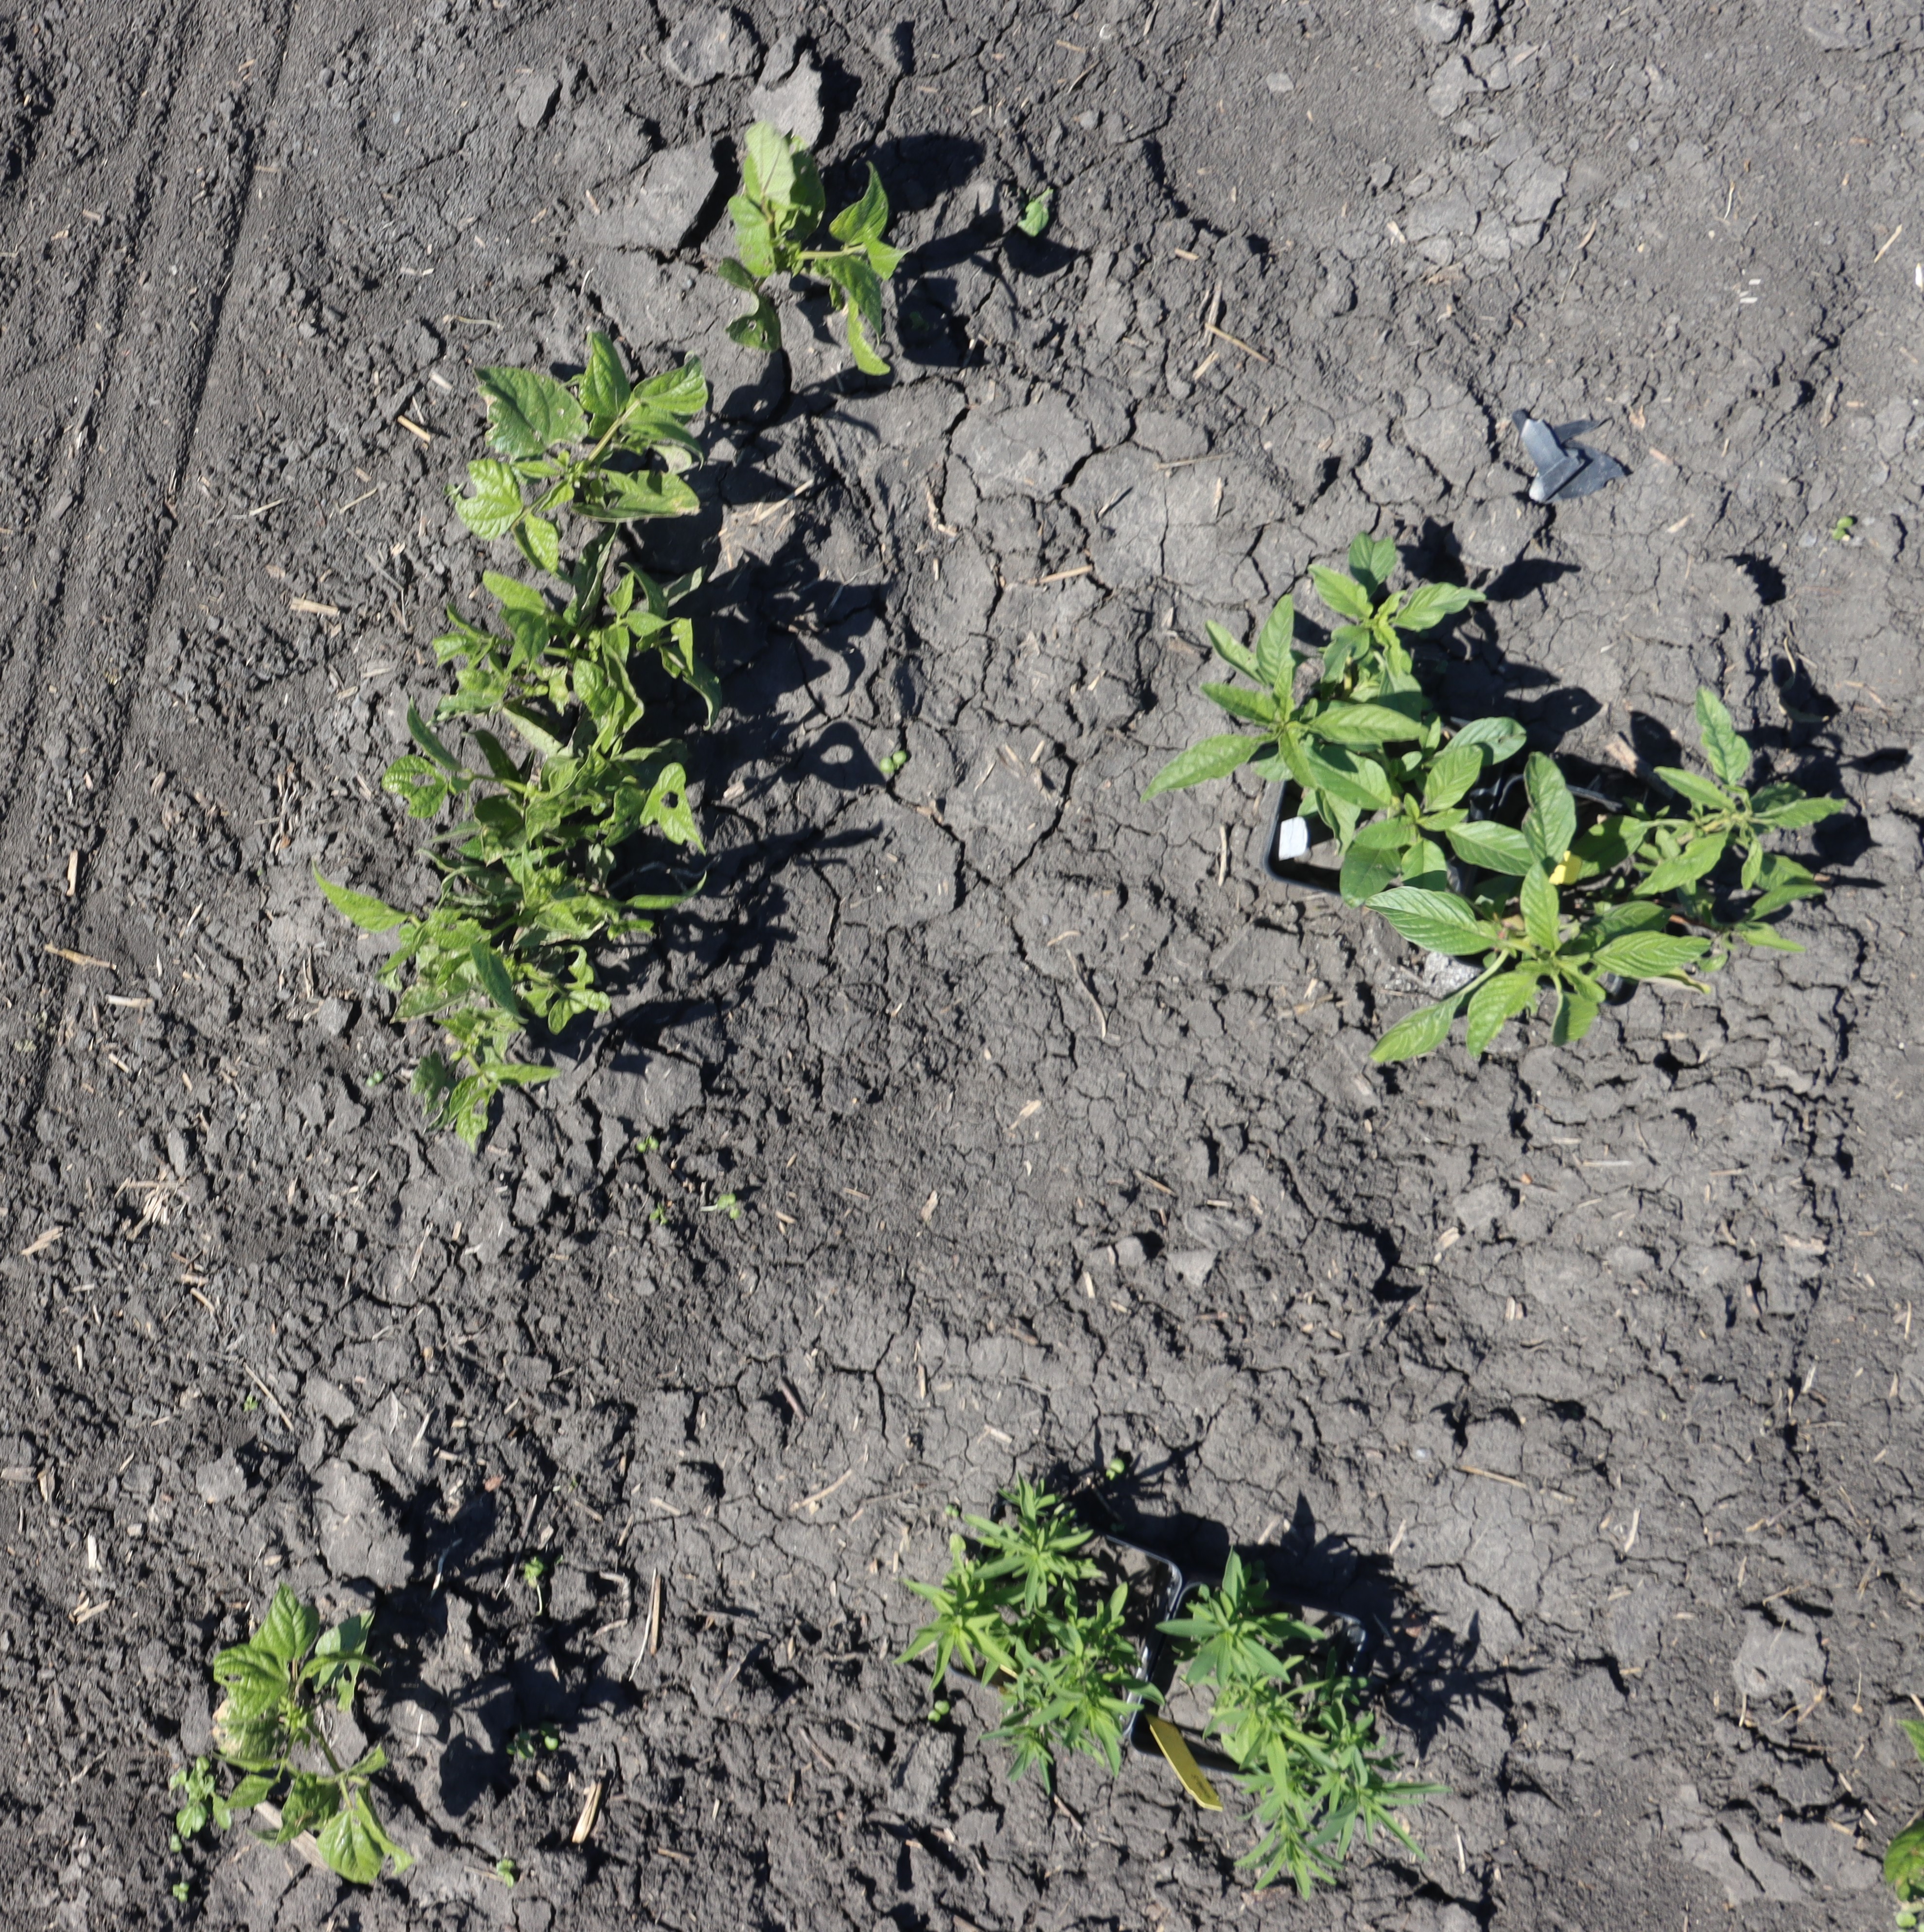
Crop: Black bean
Objects: Blackbean, Blackbean, Blackbean, Blackbean, Blackbean, Blackbean, Kochia, Kochia, Waterhemp, Waterhemp, Waterhemp